Roman Catholic Diocese of Gurk

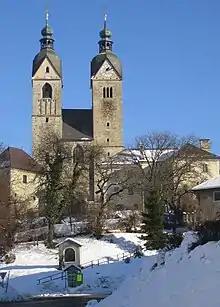
Maria Saal

Also worthy of note are the Romanesque church and cloister of Millstatt Abbey and, as monuments of Gothic architecture, the parish churches at Bad Sankt Leonhard im Lavanttal, Heiligenblut, Villach, Völkermarkt, St Wolfgang ob Grades (Metnitz), and Waitschach (Hüttenberg). One of the largest and most beautiful churches of Carinthia is the Dominican Church at Friesach.